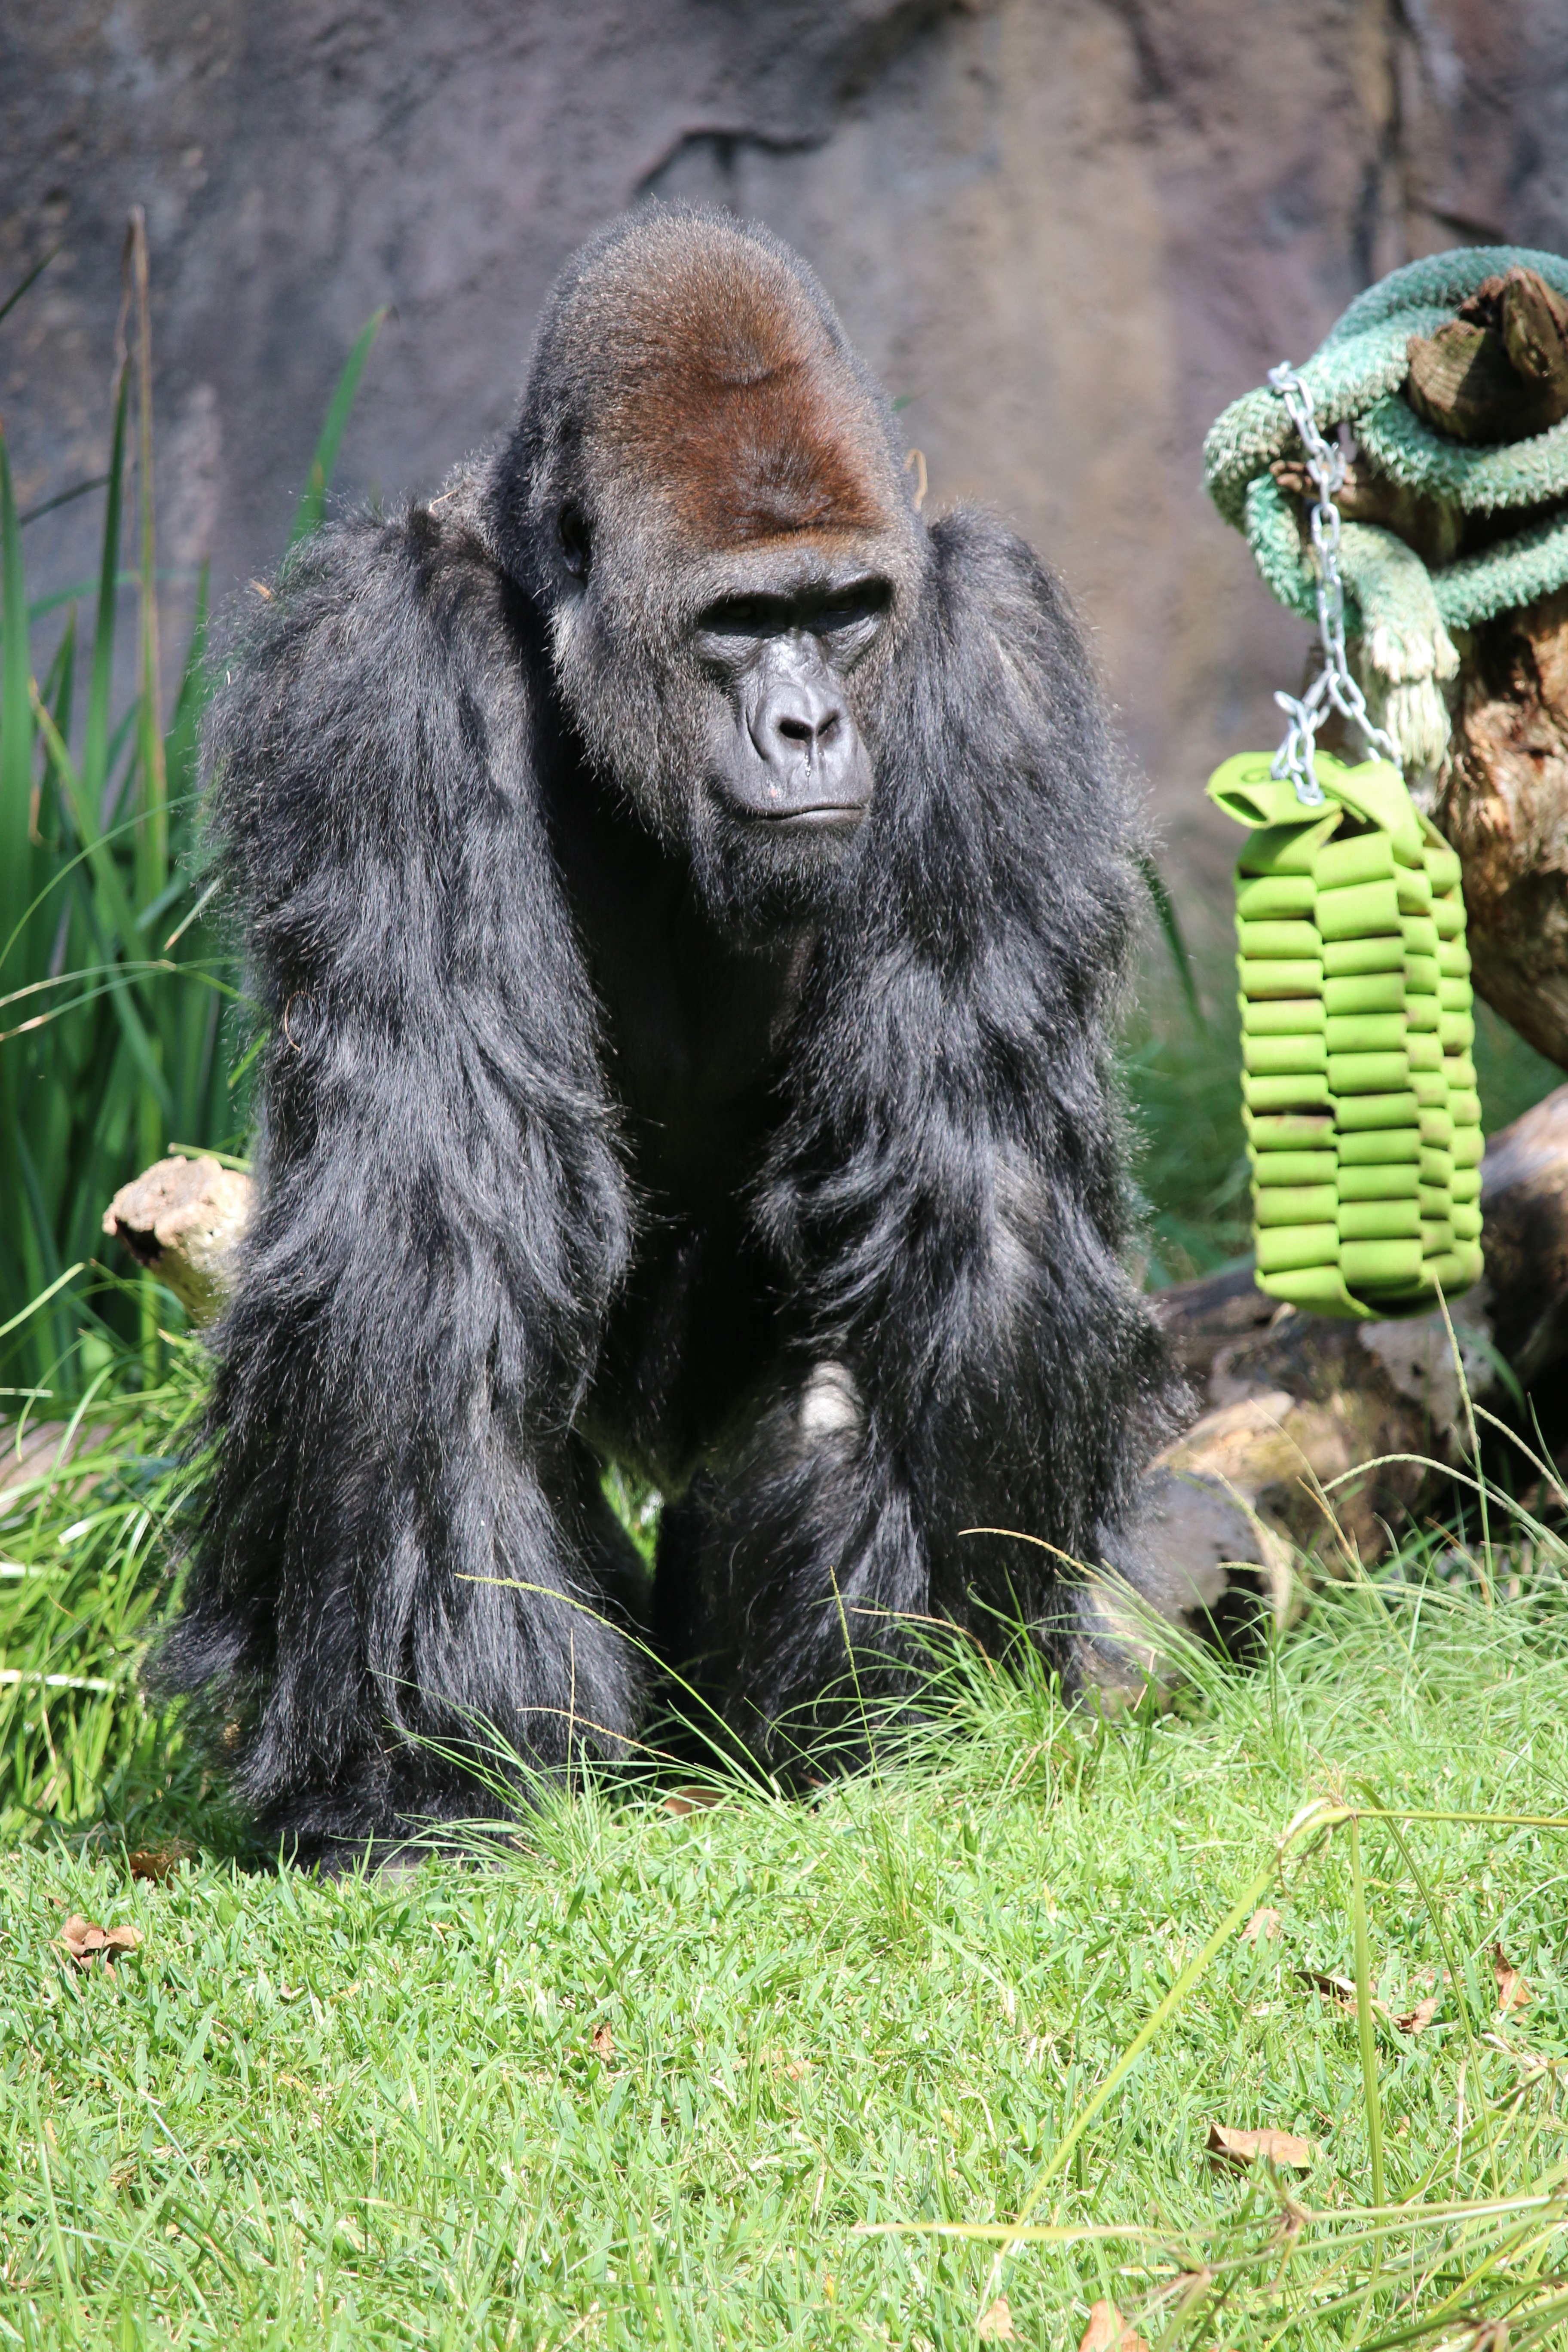
wildlife, zoo, mammal, fauna, primate, gorilla, chimpanzee, vertebrate, paul, silverback, san diego, western gorilla, great ape, common chimpanzee